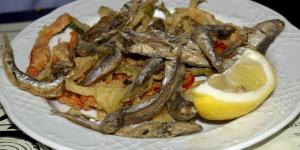
pescaditos fritos